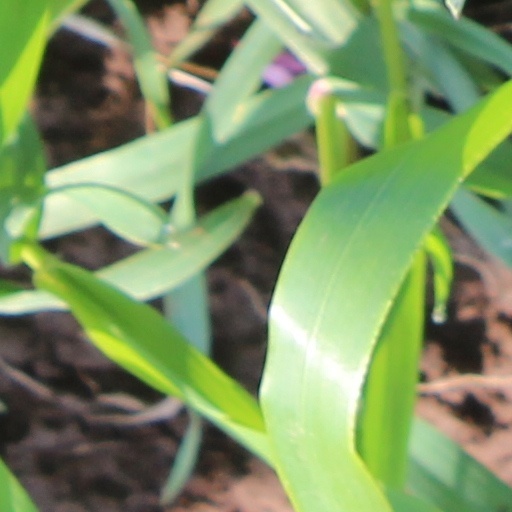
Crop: wheat